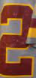
Number: 2